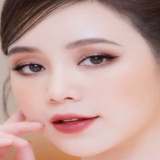
diễn viên Quỳnh Kool